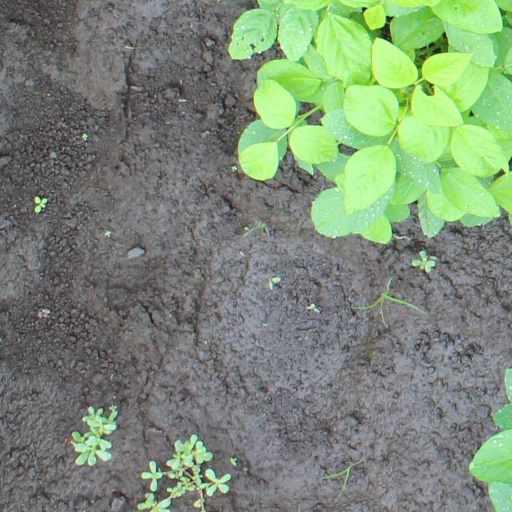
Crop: soybean